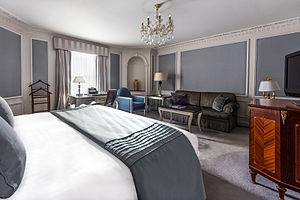
Le Bentley London est un hôtel de luxe 5 étoiles AA situé à Londres, au Royaume-Uni.